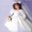
Label: woman